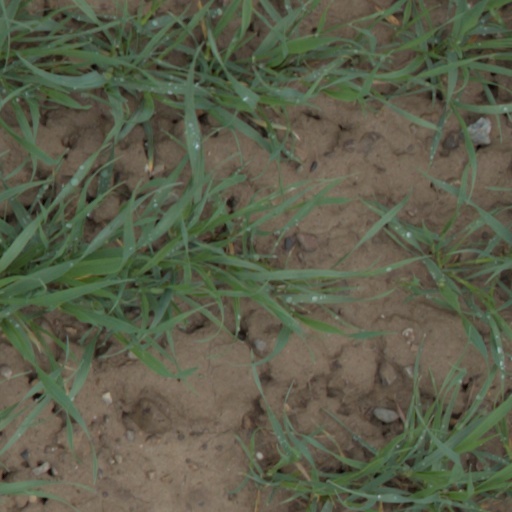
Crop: wheat